Mecaphesa celer

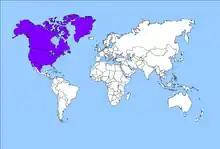
The nearctic realm

The phylogeny of this species of spider has not been explicitly mapped and displayed on a phylogenetic tree.